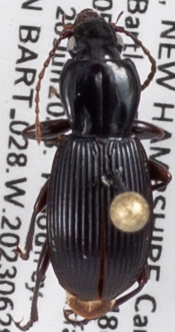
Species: Pterostichus tristis
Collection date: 2023-06-28
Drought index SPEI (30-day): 1.478
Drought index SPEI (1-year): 1.012
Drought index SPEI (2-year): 0.51